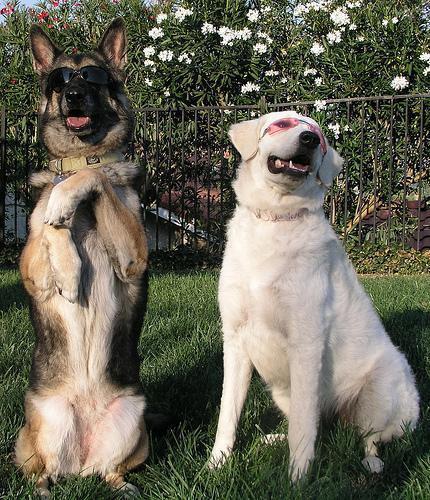
kuvasz